Meridiana

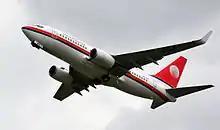
Meridiana Boeing 737-700

Meridiana's head offices are located at Olbia Costa Smeralda Airport in Olbia, Italy.